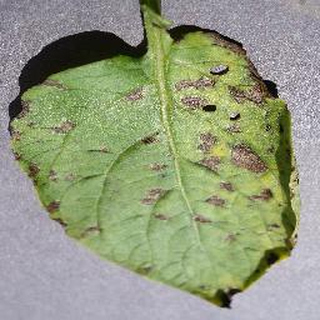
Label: potato_early_blight